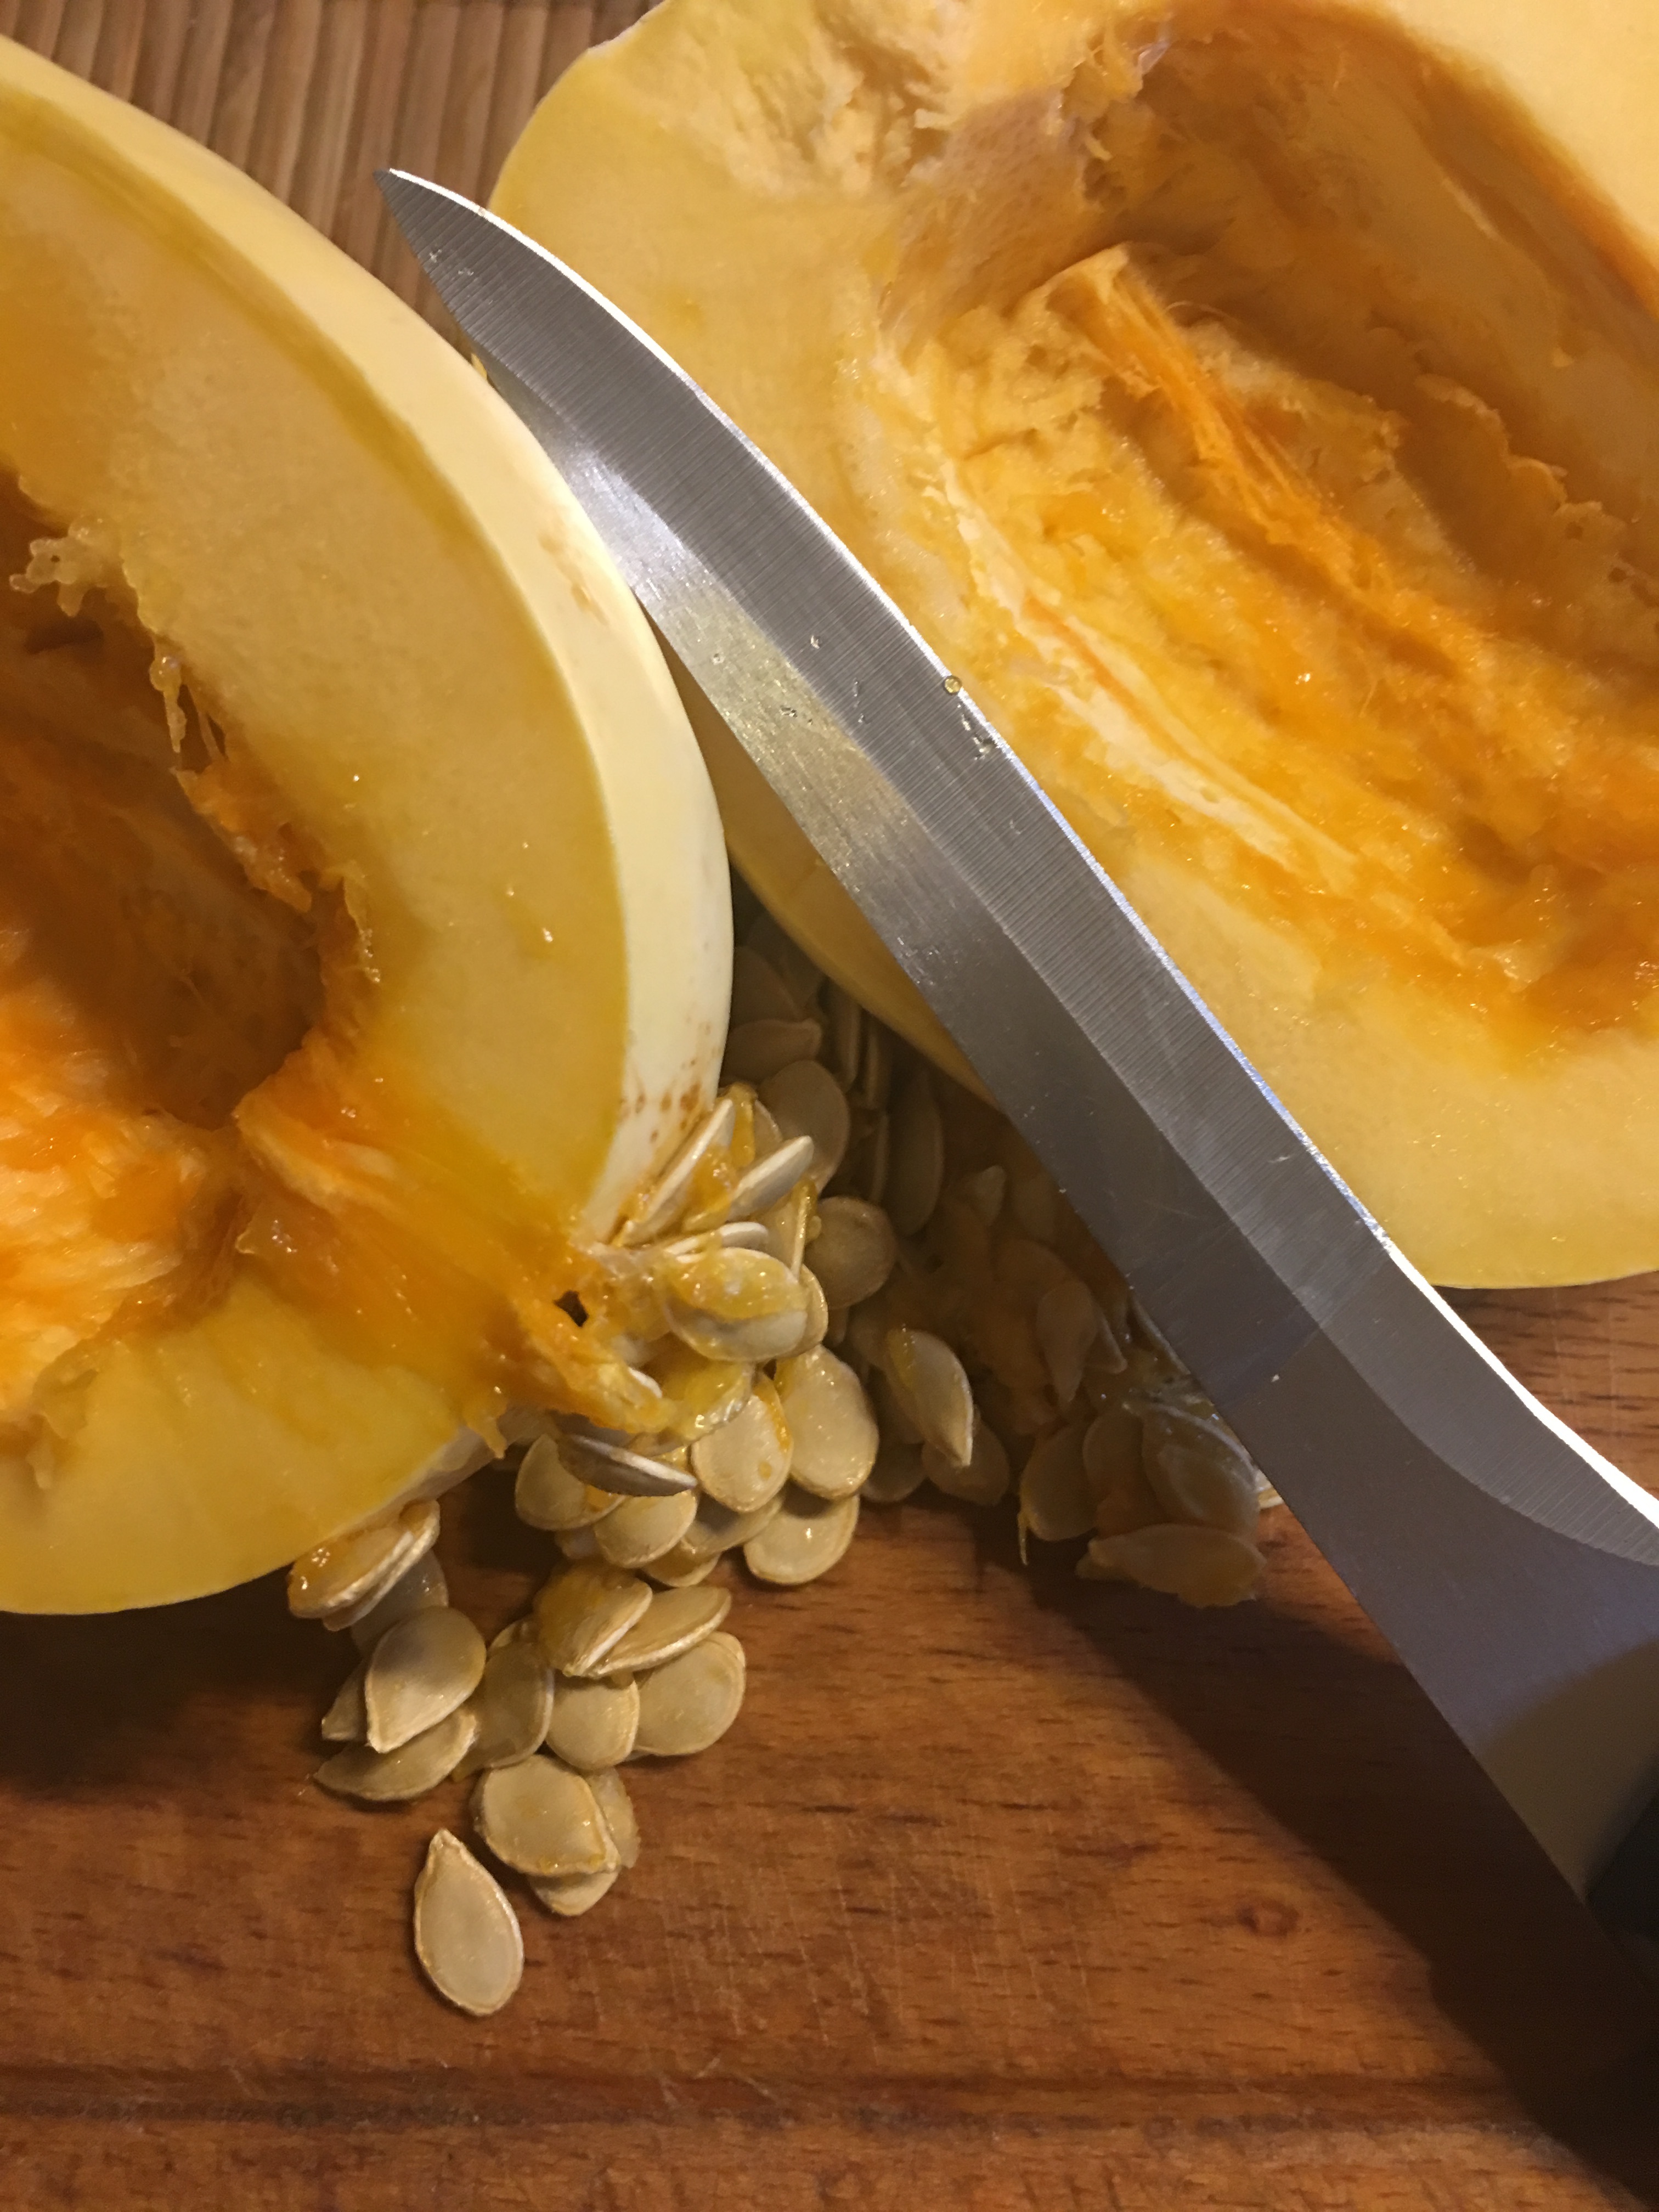
plant, fruit, dish, meal, food, produce, vegetable, pumpkin, knife, coconut, seeds, inside, half, a vegetable, flowering plant, pips, land plant